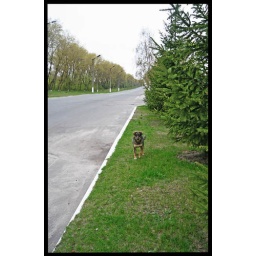
A dog on the street in Chernobyl